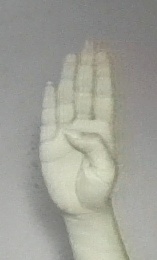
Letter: kaaf